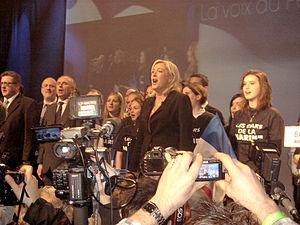
Présentation du programme présidentiel de Marine Le Pen, samedi 19 novembre 2011, Banquet des mille, salle Équinoxe, Paris. Marine Le Pen chantant la Marseillaise. Autres personnalités à identifier.